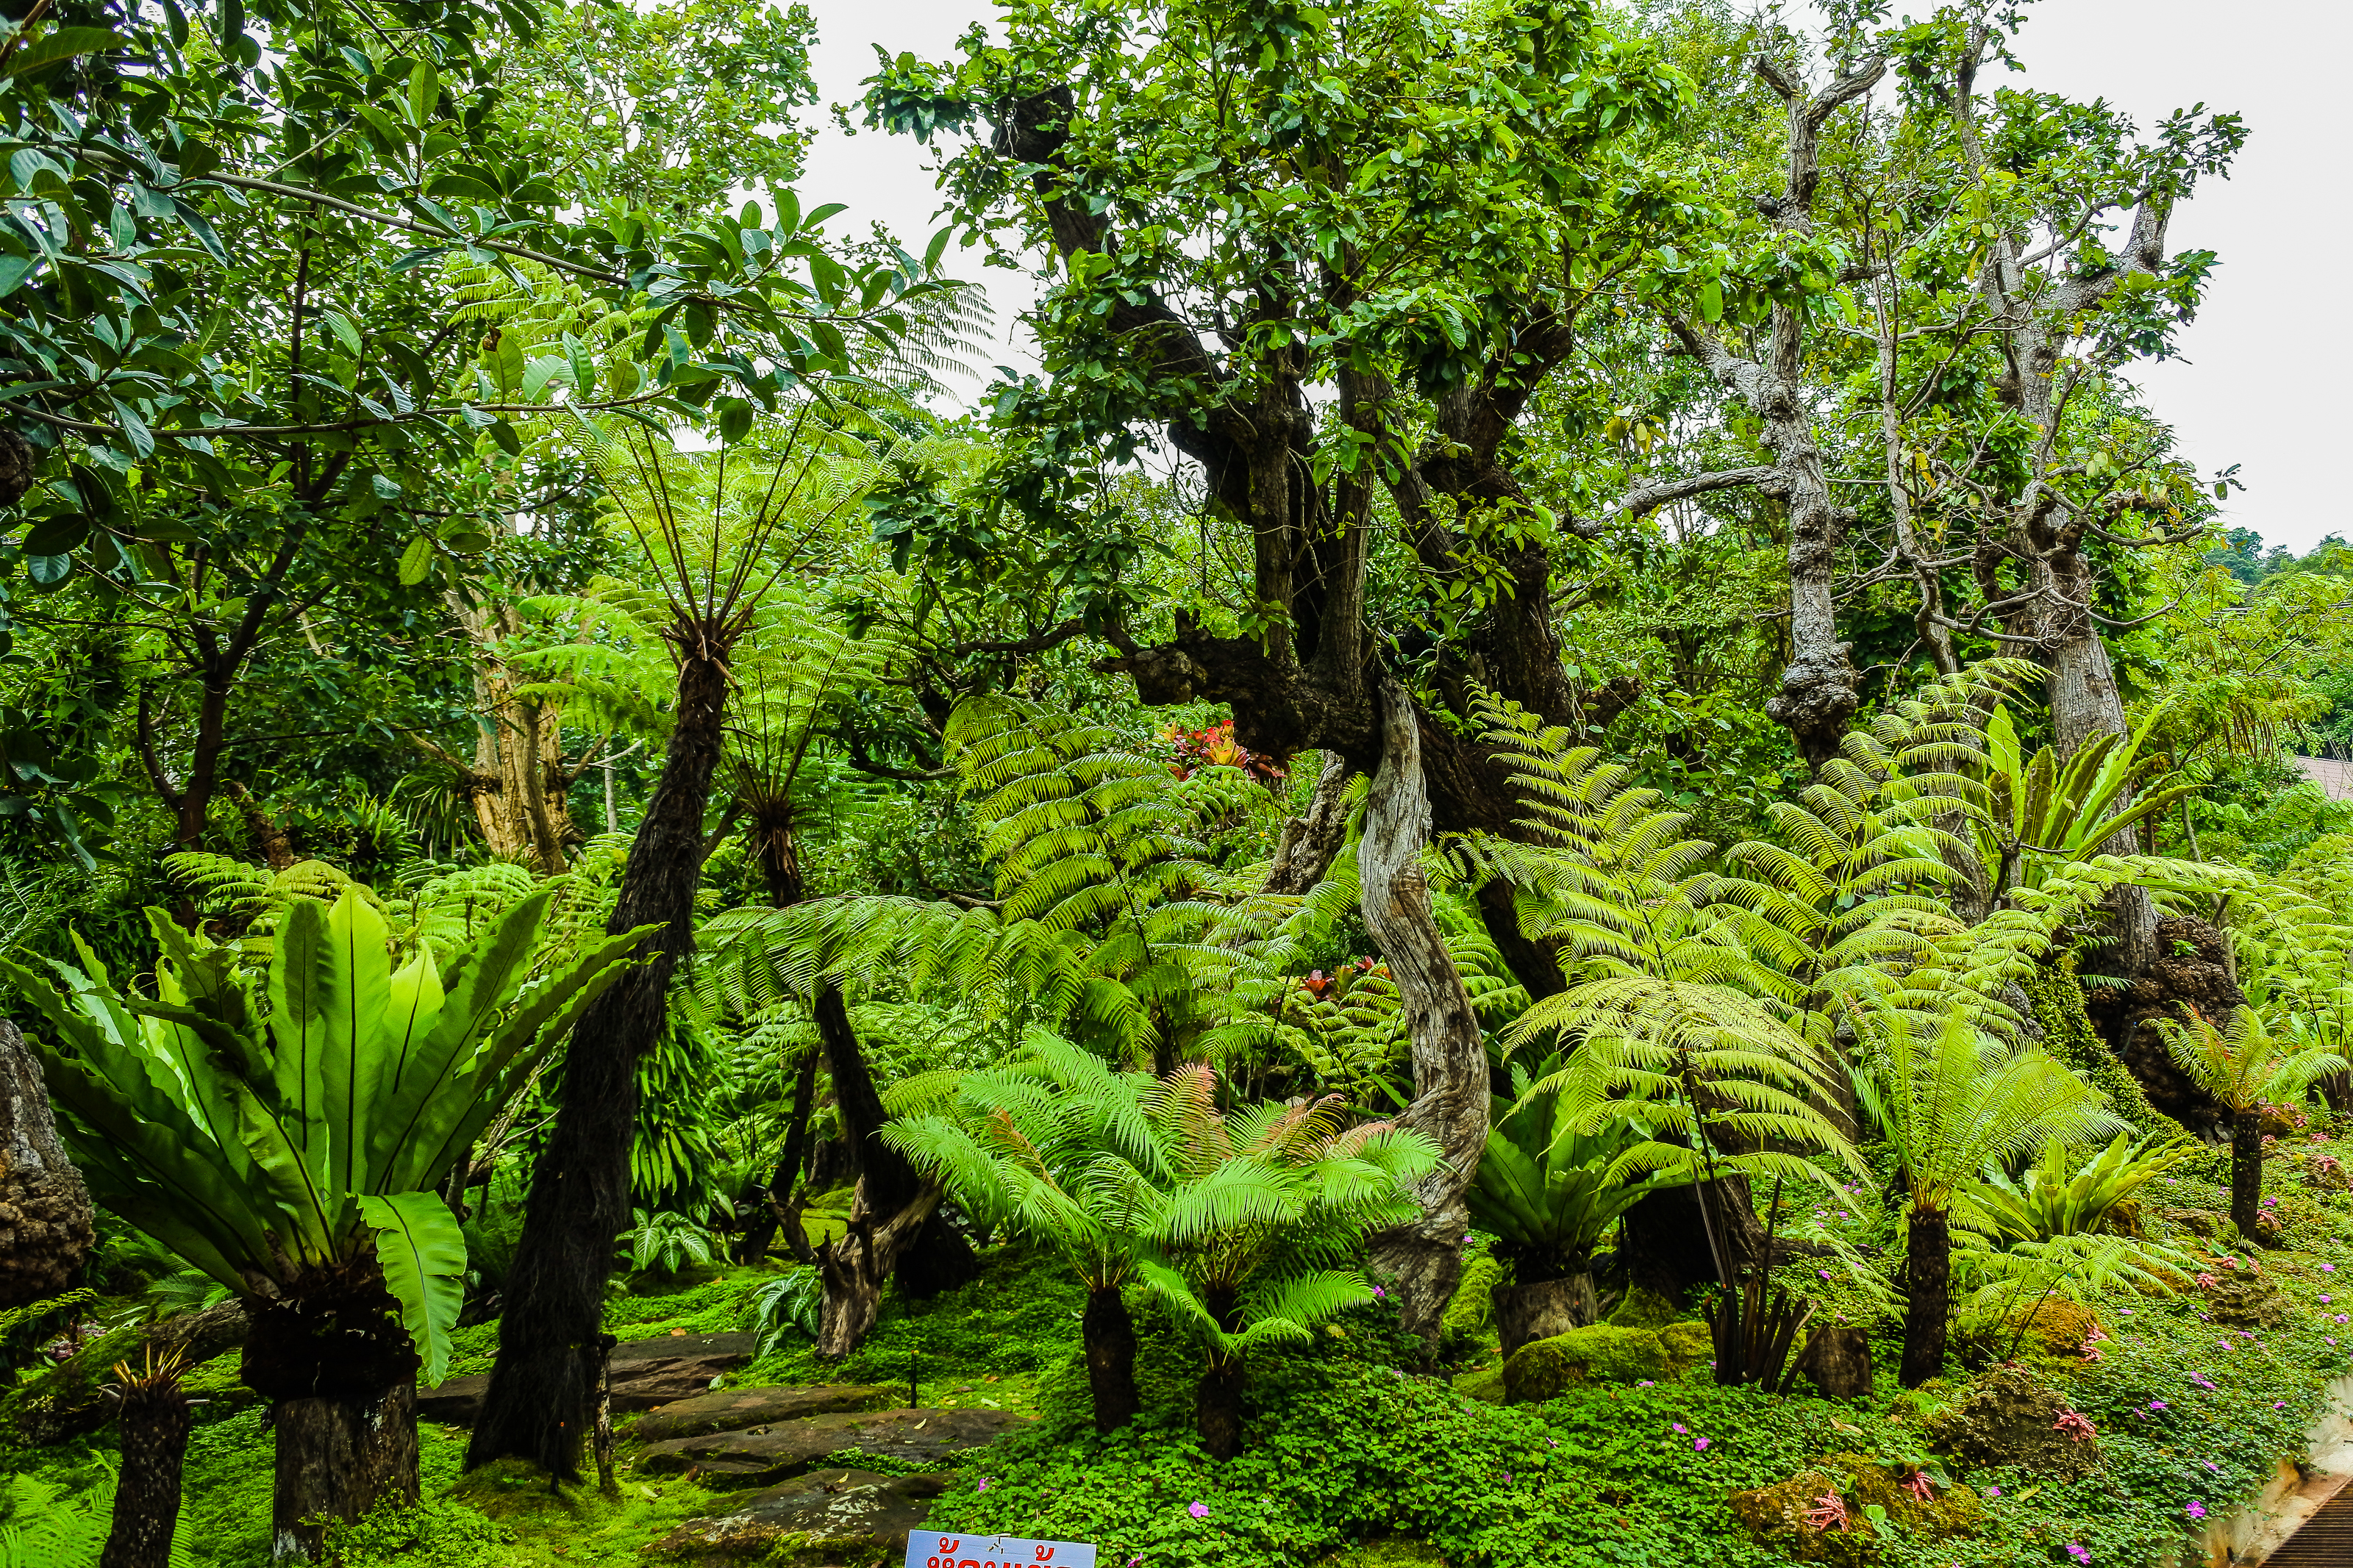
beautiful, beauty, bloom, blooming, blossom, botanical, botany, bouquet, close, closeup, color, colorful, cool, countryside, flora, floral, flower, freshness, garden, gardening, grass, green, ground, holidays, home, house, landscape, landscaped, landscaping, lawn, lush, manicured, natural, nature, outdoor, park, path, paved, pavement, perennial, petal, plant, pretty, red, seasonal, stone, summer, walkway, white, yard, vegetation, tree, terrestrial plant, forest, natural environment, biome, nature reserve, jungle, rainforest, tropical and subtropical coniferous forests, woody plant, vascular plant, valdivian temperate rain forest, old growth forest, ferns and horsetails, fern, botanical garden, ostrich fern, temperate broadleaf and mixed forest, plant community, plantation, woodland, shrub